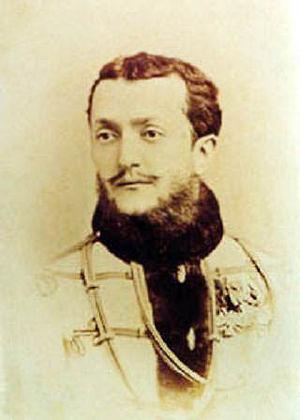
La Princesse Catherine Dadiani est une personnalité importante de l'aristocratie géorgienne du XIXᵉ siècle et la dernière princesse régnante de Mingrélie, à l'ouest de la Géorgie. Elle a tenu un rôle important dans la résistance à l'influence ottomane.